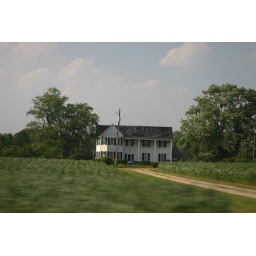
a country road in Virginia spotted a house you would of imagined on this same country road